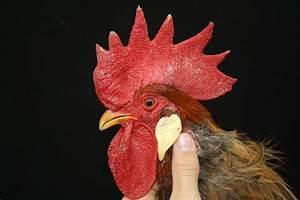
chicken